Question: Please indicate a possible affordance area of the sit_on_chair that can be used for sitting on
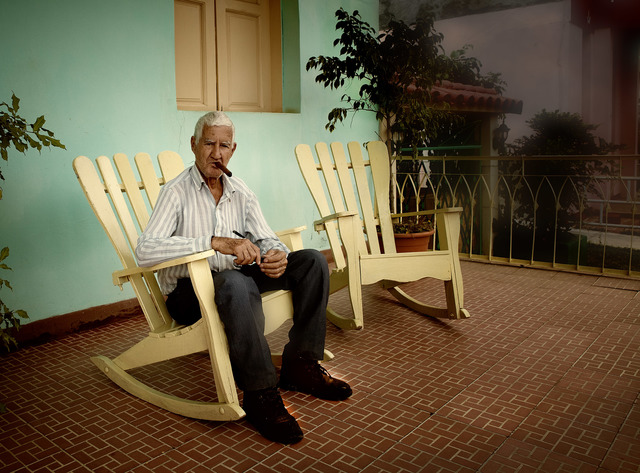
Answer: [158.5, 279.5, 303.5, 329.5]